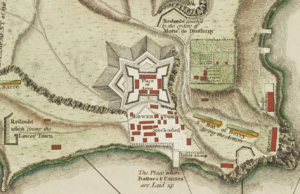
L'Histoire du Vermont est différente de celle des premiers États ayant formé les États-Unis à l'issue de la guerre d'indépendance des États-Unis. Son territoire, proche géographiquement du Canada, alors anglais, était l'objet de disputes entre les colonies anglaises de la côte. Le contrôle de Fort Ticonderoga, point de portage important stratégique sur les routes commerciales entre le bassin de l'Hudson, contrôlé par les Britanniques, et le bassin du Saint-Laurent, contrôlé par les Français. Surnommé « la clef du continent », a permis au Vermont de négocier avec les Anglais pendant, la guerre d'indépendance des États-Unis, ce qui explique qu'il ne soit devenu qu'en 1791, le 14ᵉ État de l'Union, le premier à s'ajouter aux treize fondateurs.
Le Fort Carillon, aujourd'hui Fort Ticonderoga, fut bâti par Michel Chartier de Lotbinière, lieutenant et ingénieur ordinaire du roi, sur ordre de Pierre de Rigaud de Vaudreuil, gouverneur du Canada, pour protéger le lac Champlain d'une invasion britannique. Le fort était non loin du Fort Saint-Frédéric. Il devait empêcher une attaque contre le Canada en retardant l'ennemi assez longtemps pour pouvoir envoyer des renforts. Préoccupés par le fait que le Fort Saint-Frédéric était incapable de résister à la menace croissante des Anglais au sud, les Français entreprirent la construction d’un plus grand fort à l’endroit où le lac George rejoint le lac Champlain par la rivière appelée La Chute. Les travaux de construction débutent en octobre 1755.